The World of Geisha

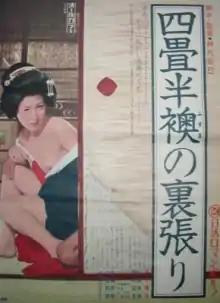
Theatrical poster for "The World of Geisha" (1973)

a.k.a. A Man and a Woman Behind the Fusuma Screen is a 1973 Japanese film in Nikkatsu's "Roman porno" series, directed by Tatsumi Kumashiro and starring Junko Miyashita. The mainstream film journal "Kinema Junpo" included it in their choices for best ten films of the year of 1973.